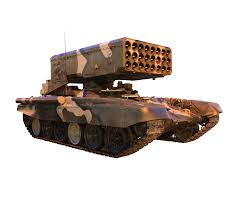
Label: TOS-1